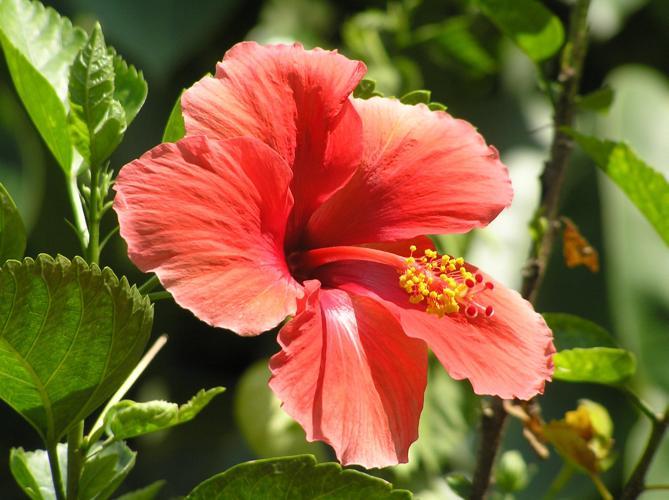
Label: hibiscus